Jakob Andreae

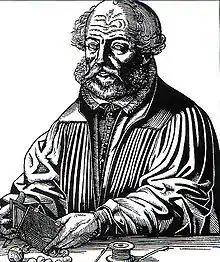
Jakob Andreae

Jakob Andreae (25 March 1528 – 7 January 1590) was a significant German Lutheran theologian and Protestant Reformer involved in the drafting of major documents.